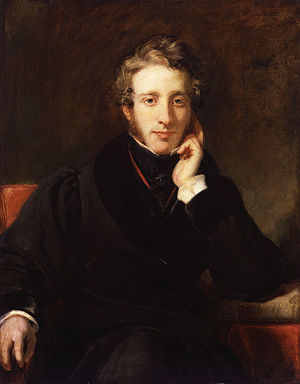
Edward George Bulwer-Lytton
"Edward George Earle Lytton Bulwer-Lytton, 1st Baron Lytton var en engelsk forfatter, digter og politiker. Lord Lytton var en populær forfatter i sin tid og skrev bl.a. linjerne ""the great unwashed"", ""pursuit of the almighty dollar"", ""the pen is mightier than the sword"" og den berømte åbningslinje ""It was a dark and stormy night."" På trods af hans popularitet er hans navn i dag mest kendt for den nu så klichéfyldte sætning. San Jose State University's årlige Bulwer-Lytton Fiction Contest, hvor det gælder om at komponere den dårligste åbningssætning, er opkaldt efter ham.